Royal Frankish Annals

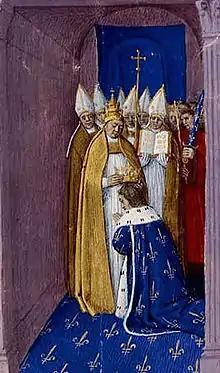
The coronation in 752 of Pépin the Short by Boniface, Archbishop of Mainz.

The annals give a brief individual description of events for each year (a few omitted), with a focus on the actions of the Carolingian monarchy, beginning with the account of Pepin the Short's ascension through the dethronement of the Merovingian king Childeric III. The annalists pay particular attention to the military campaigns of the Carolingian kings, justifying their actions in terms of a grand narrative of Carolingian peacekeeping and conquest in the name of expanding the Christian faith. The overthrow of the Merovingians is also portrayed in such a way as to legitimize the transfer of royal power between dynasties, emphasizing Carolingian adherence to Frankish traditions and the approval of Pope Zacharias in the matter.